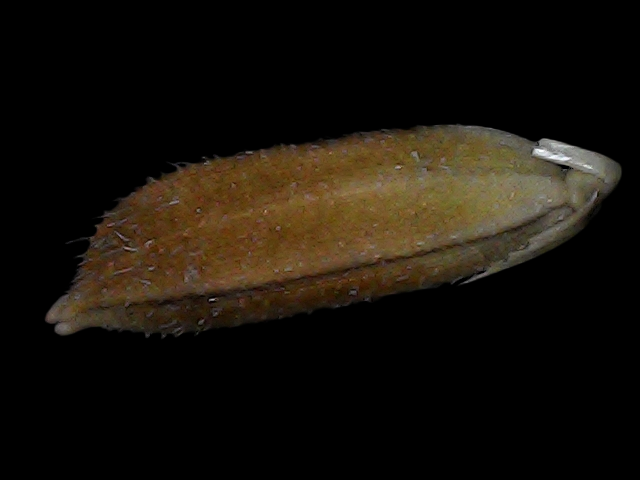
Rice variety: Bd56